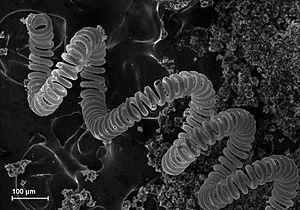
Une lampe à incandescence, communément appelée ampoule à incandescence par métonymie, est un luminaire électrique qui éclaire en portant à incandescence par effet Joule un filament de tungstène, le métal qui a le plus haut point de fusion.